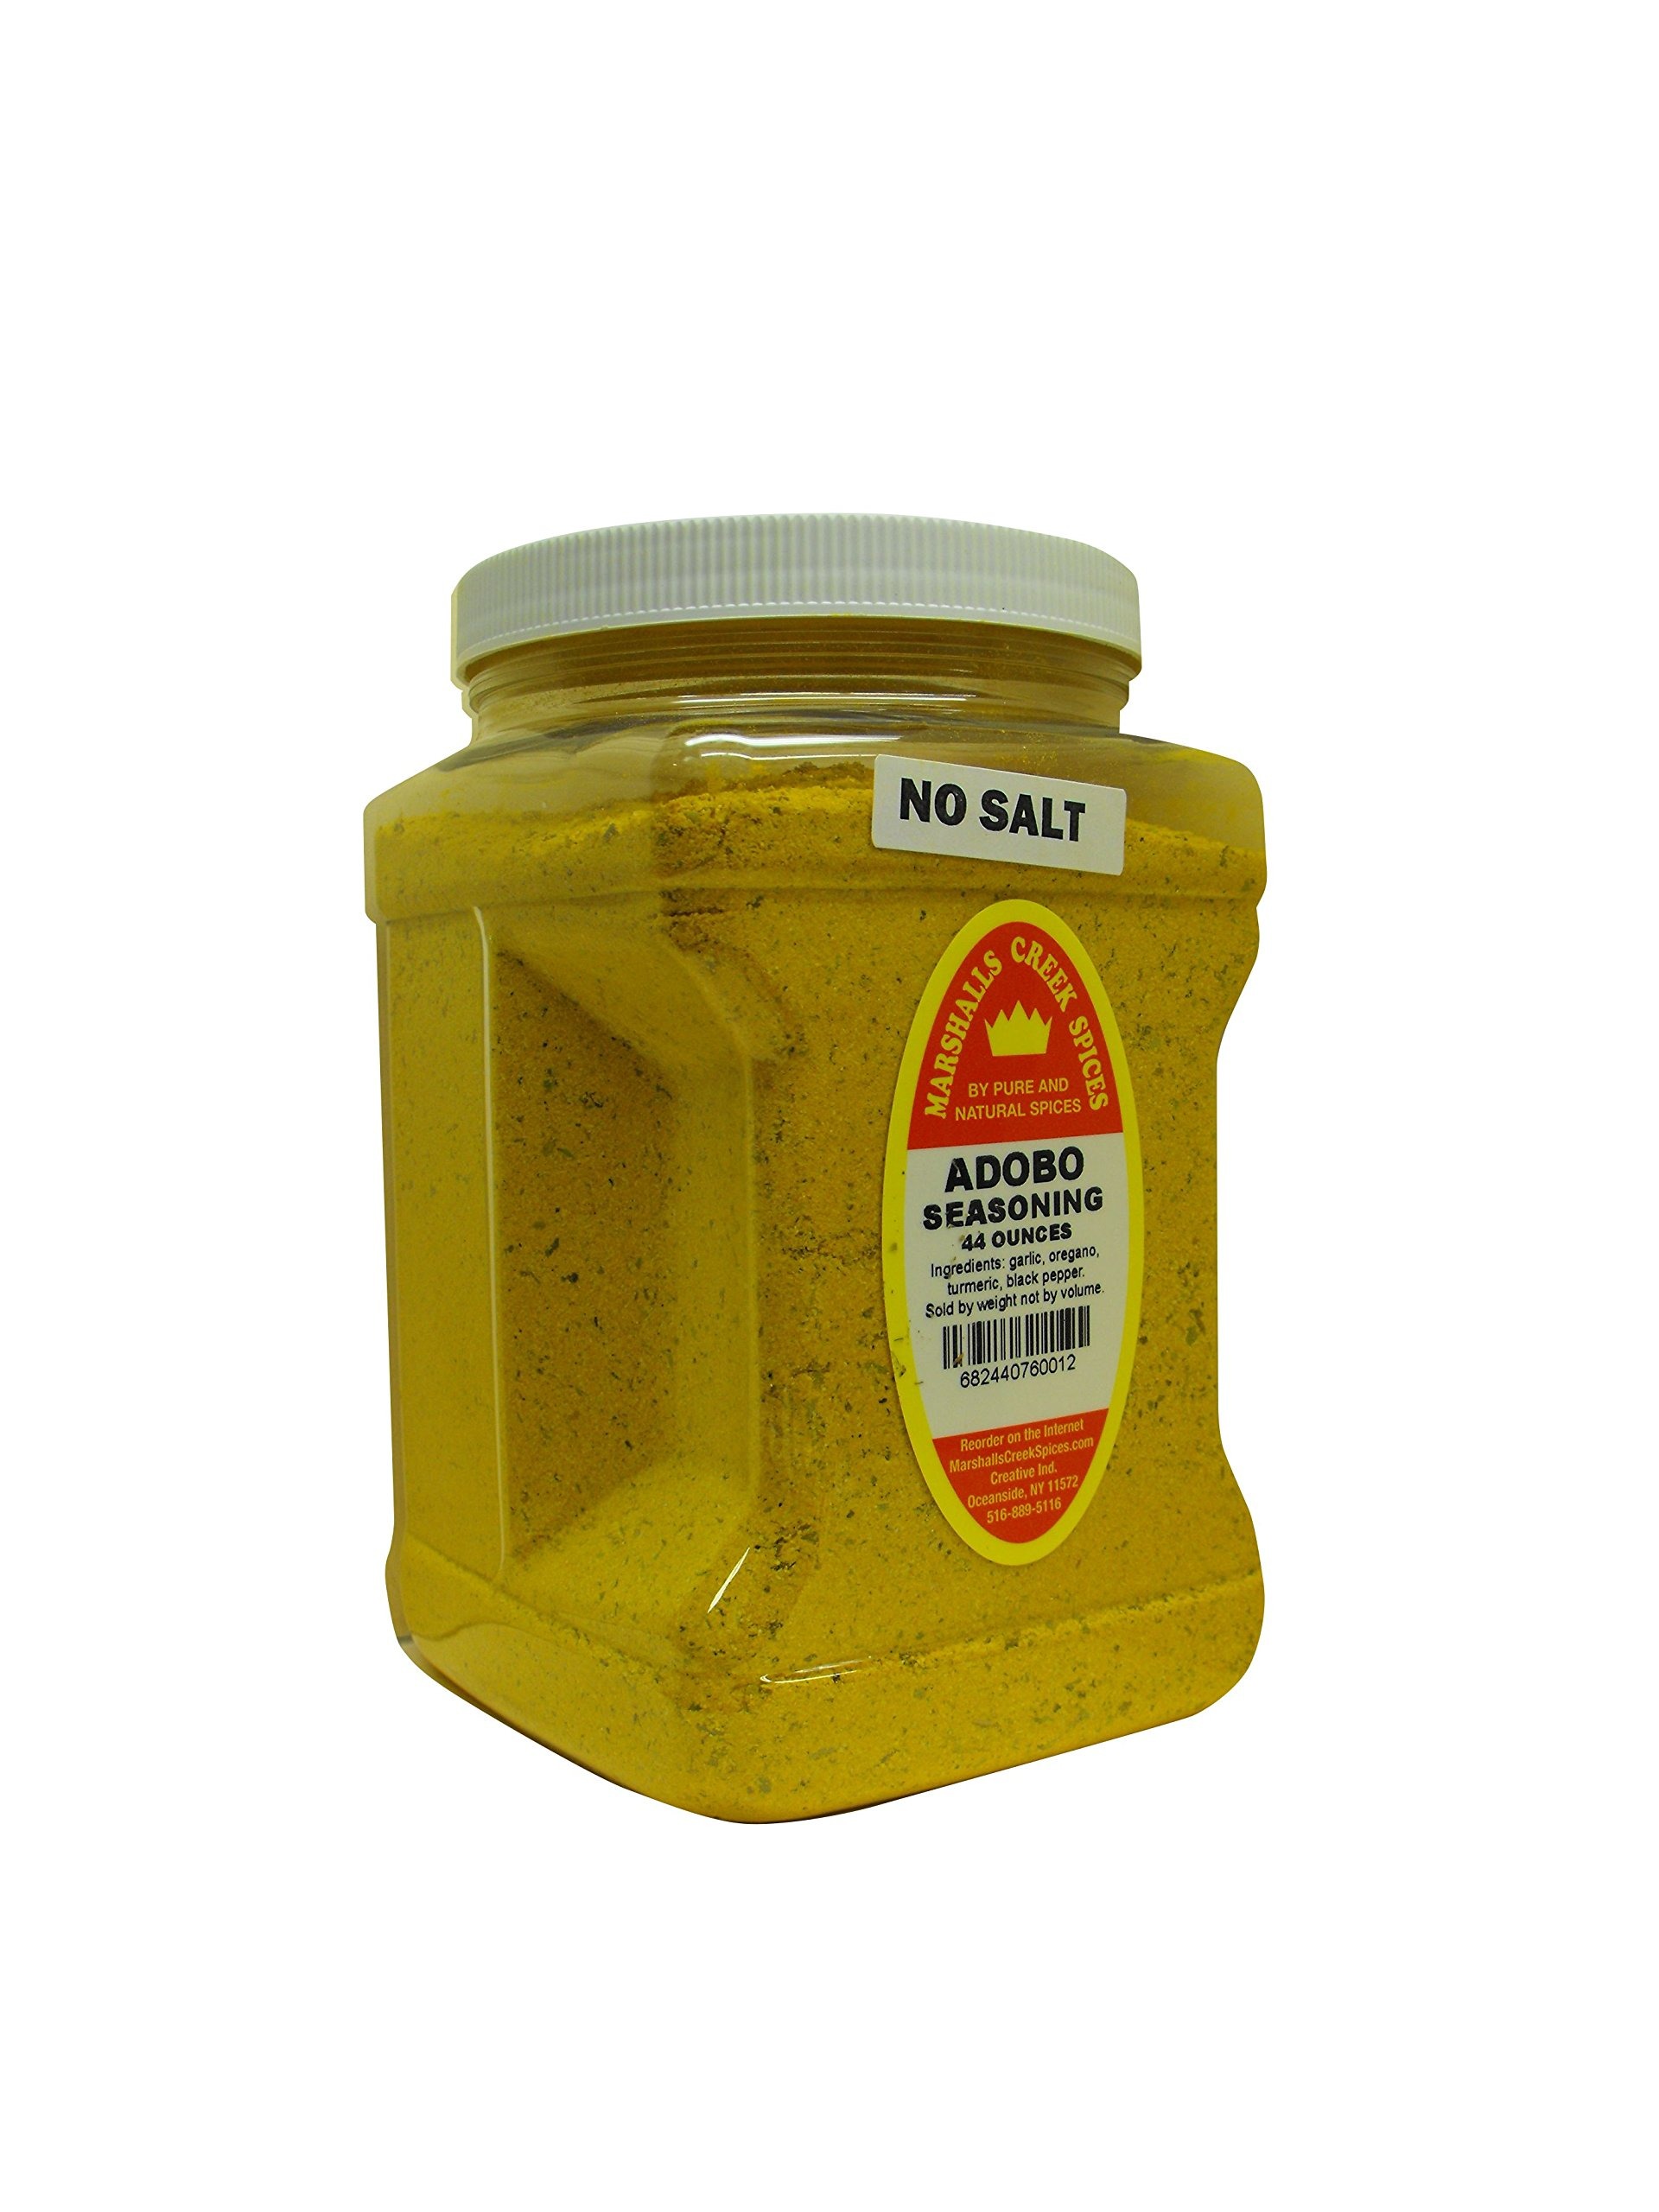
Item Name: Family Size Marshalls Creek Spices Adobo No Salt Seasoning, 44 Ounce …
Bullet Point 1: Marshalls Creek Spices buys in small quantities and packs weekly providing the freshest spices possible. Fresher spices means more flavor and a longer shelf life.
Bullet Point 2: No Fillers - No MSG
Bullet Point 3: All Natural & Kosher
Bullet Point 4: Flat Rate Shipping Per Order. No Limit
Product Description: Ingredients, garlic, oregano, turmeric, black pepper
Value: 44.0
Unit: Ounce

Price: 30.93